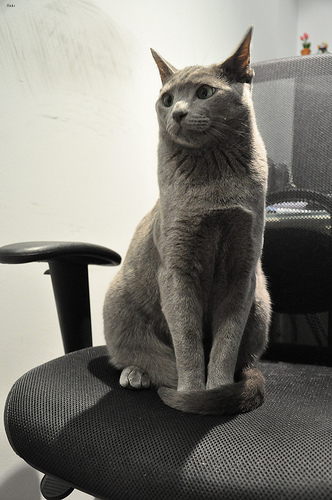
Breed: russian blue